Faraday's ice pail experiment

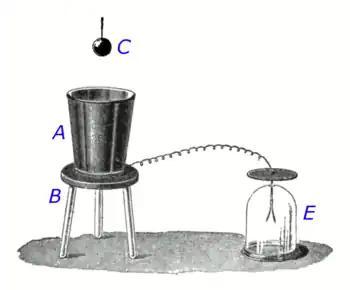
Apparatus Faraday used in the experiment: a metal pail "(A)" is supported on a wooden stool "(B)" to insulate it from the ground. A metal ball "(C)" charged with static electricity can be lowered into the pail on a nonconducting silk thread. A gold-leaf electroscope "(E)", a sensitive detector of electric charge, is attached by a wire to the outside of the pail. When the charged ball is lowered into the pail without touching it, the electroscope registers a charge, indicating that the ball induces charge in the metal container by electrostatic induction. An opposite charge is induced on the inside surface of the pail.

Faraday's ice pail experiment is a simple electrostatics experiment performed in 1843 by British scientist Michael Faraday that demonstrates the effect of electrostatic induction on a conducting container. For a container, Faraday used a metal pail made to hold ice, which gave the experiment its name. The experiment shows that an electric charge enclosed inside a conducting shell induces an equal charge on the shell, and that in an electrically conducting body, the charge resides entirely on the surface. It also demonstrates the principles behind electromagnetic shielding such as employed in the "Faraday cage". The ice pail experiment was the first precise "quantitative" experiment on electrostatic charge. It is still used today in lecture demonstrations and physics laboratory courses to teach the principles of electrostatics.